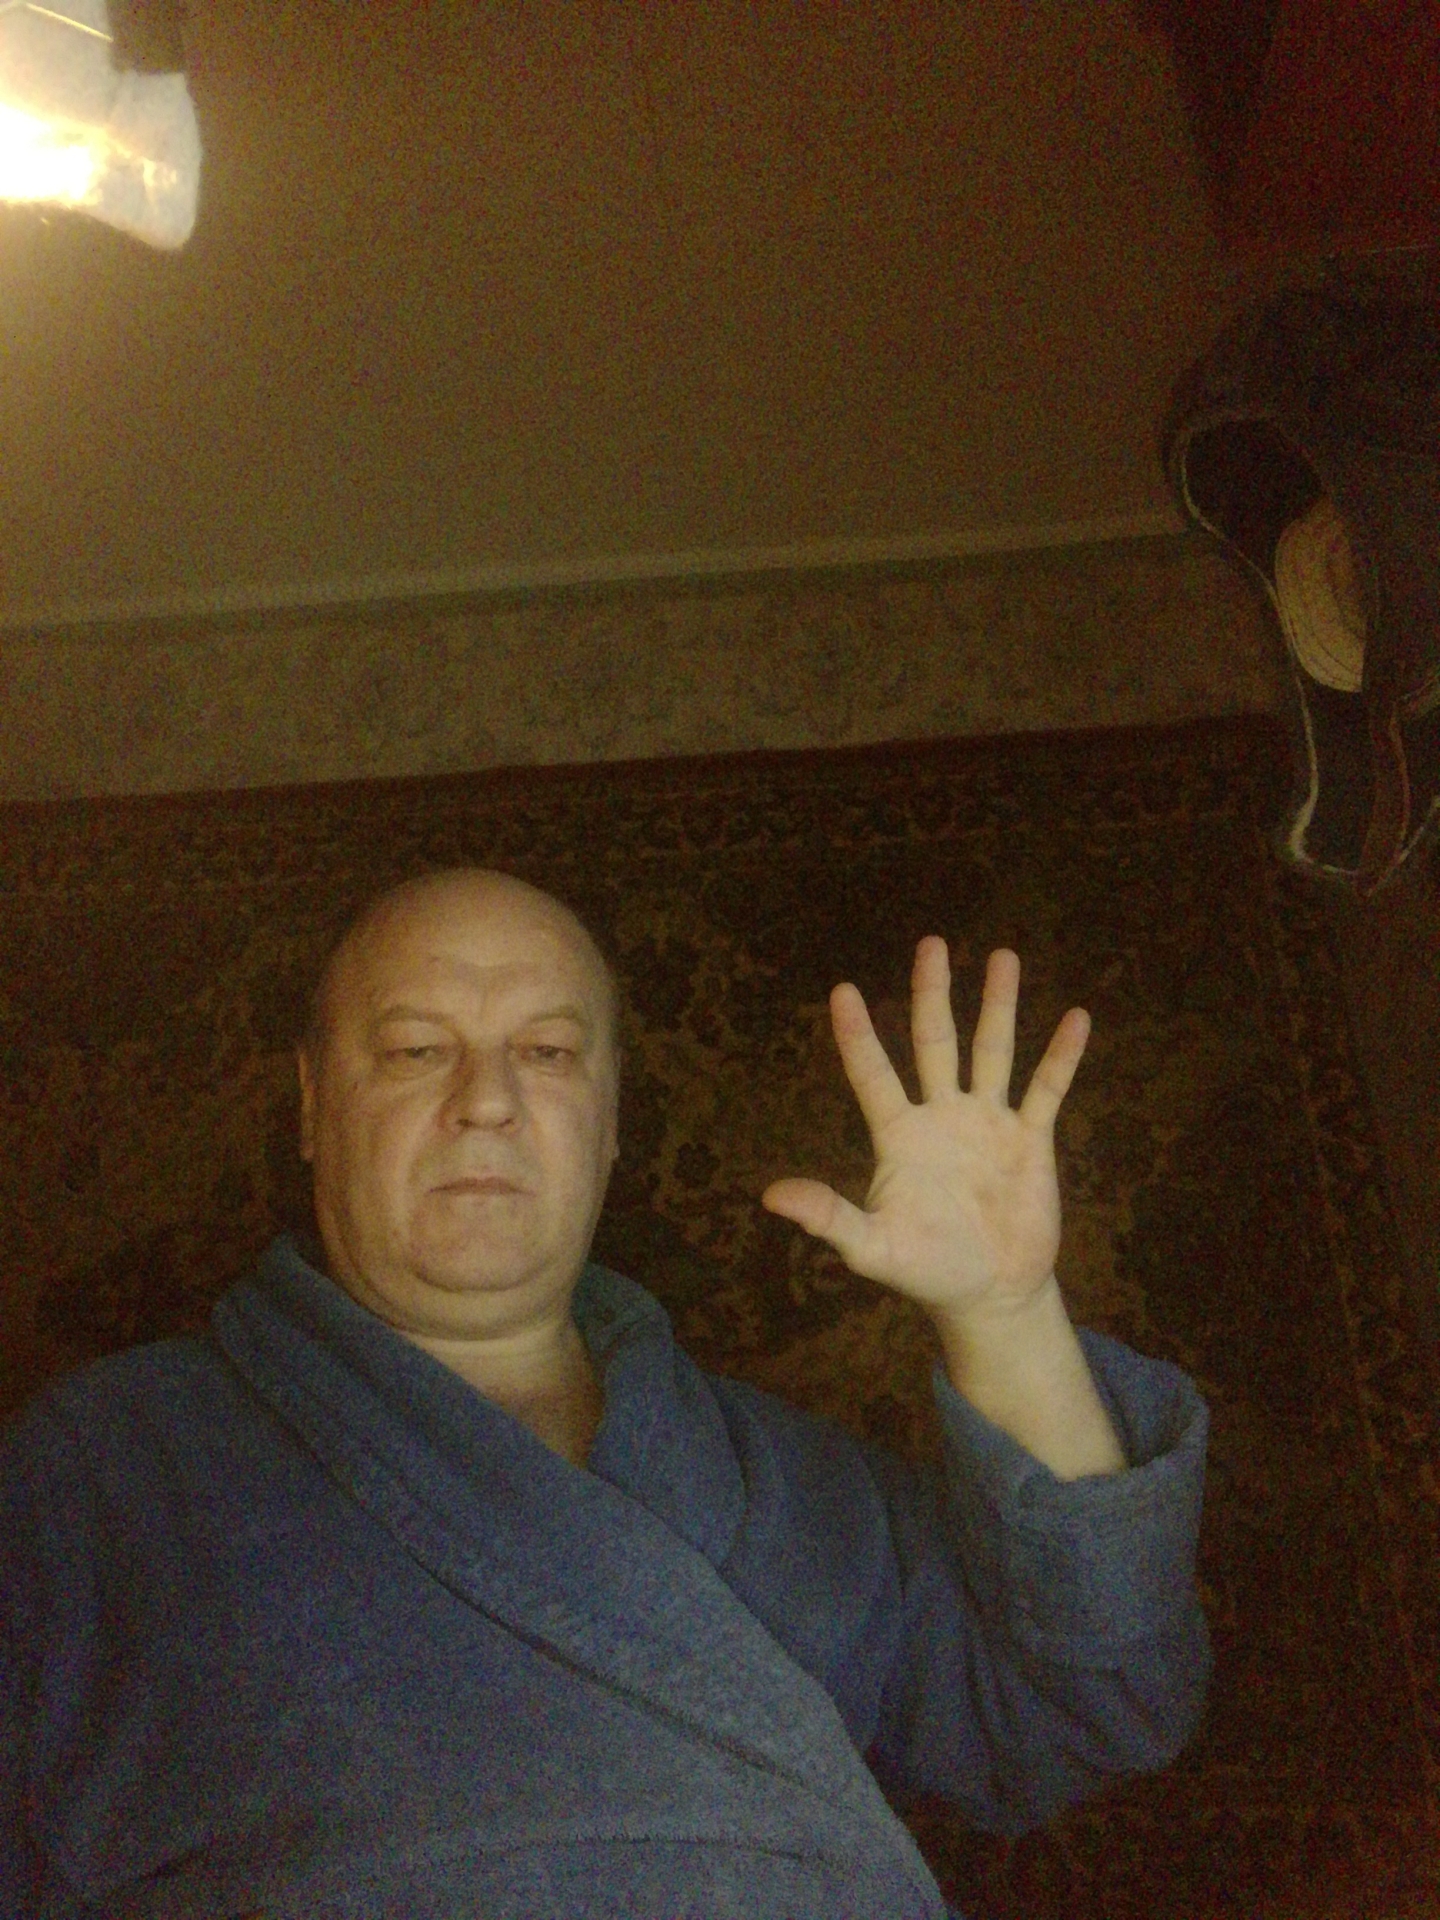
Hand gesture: palm